J. K. Dobbins

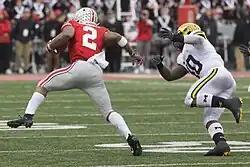
Dobbins with Ohio State in 2018

Despite a record-setting 2017 season, Dobbins' would once again split time with Weber during his Sophomore year. The time split paired with Dwayne Haskins' award-winning performance at quarterback led to a decrease in productivity for Dobbins. He ended the season with 1,053 yards rushing but remained the team's leading rusher. Notably, he had his first 200+ yard rushing game against Maryland.